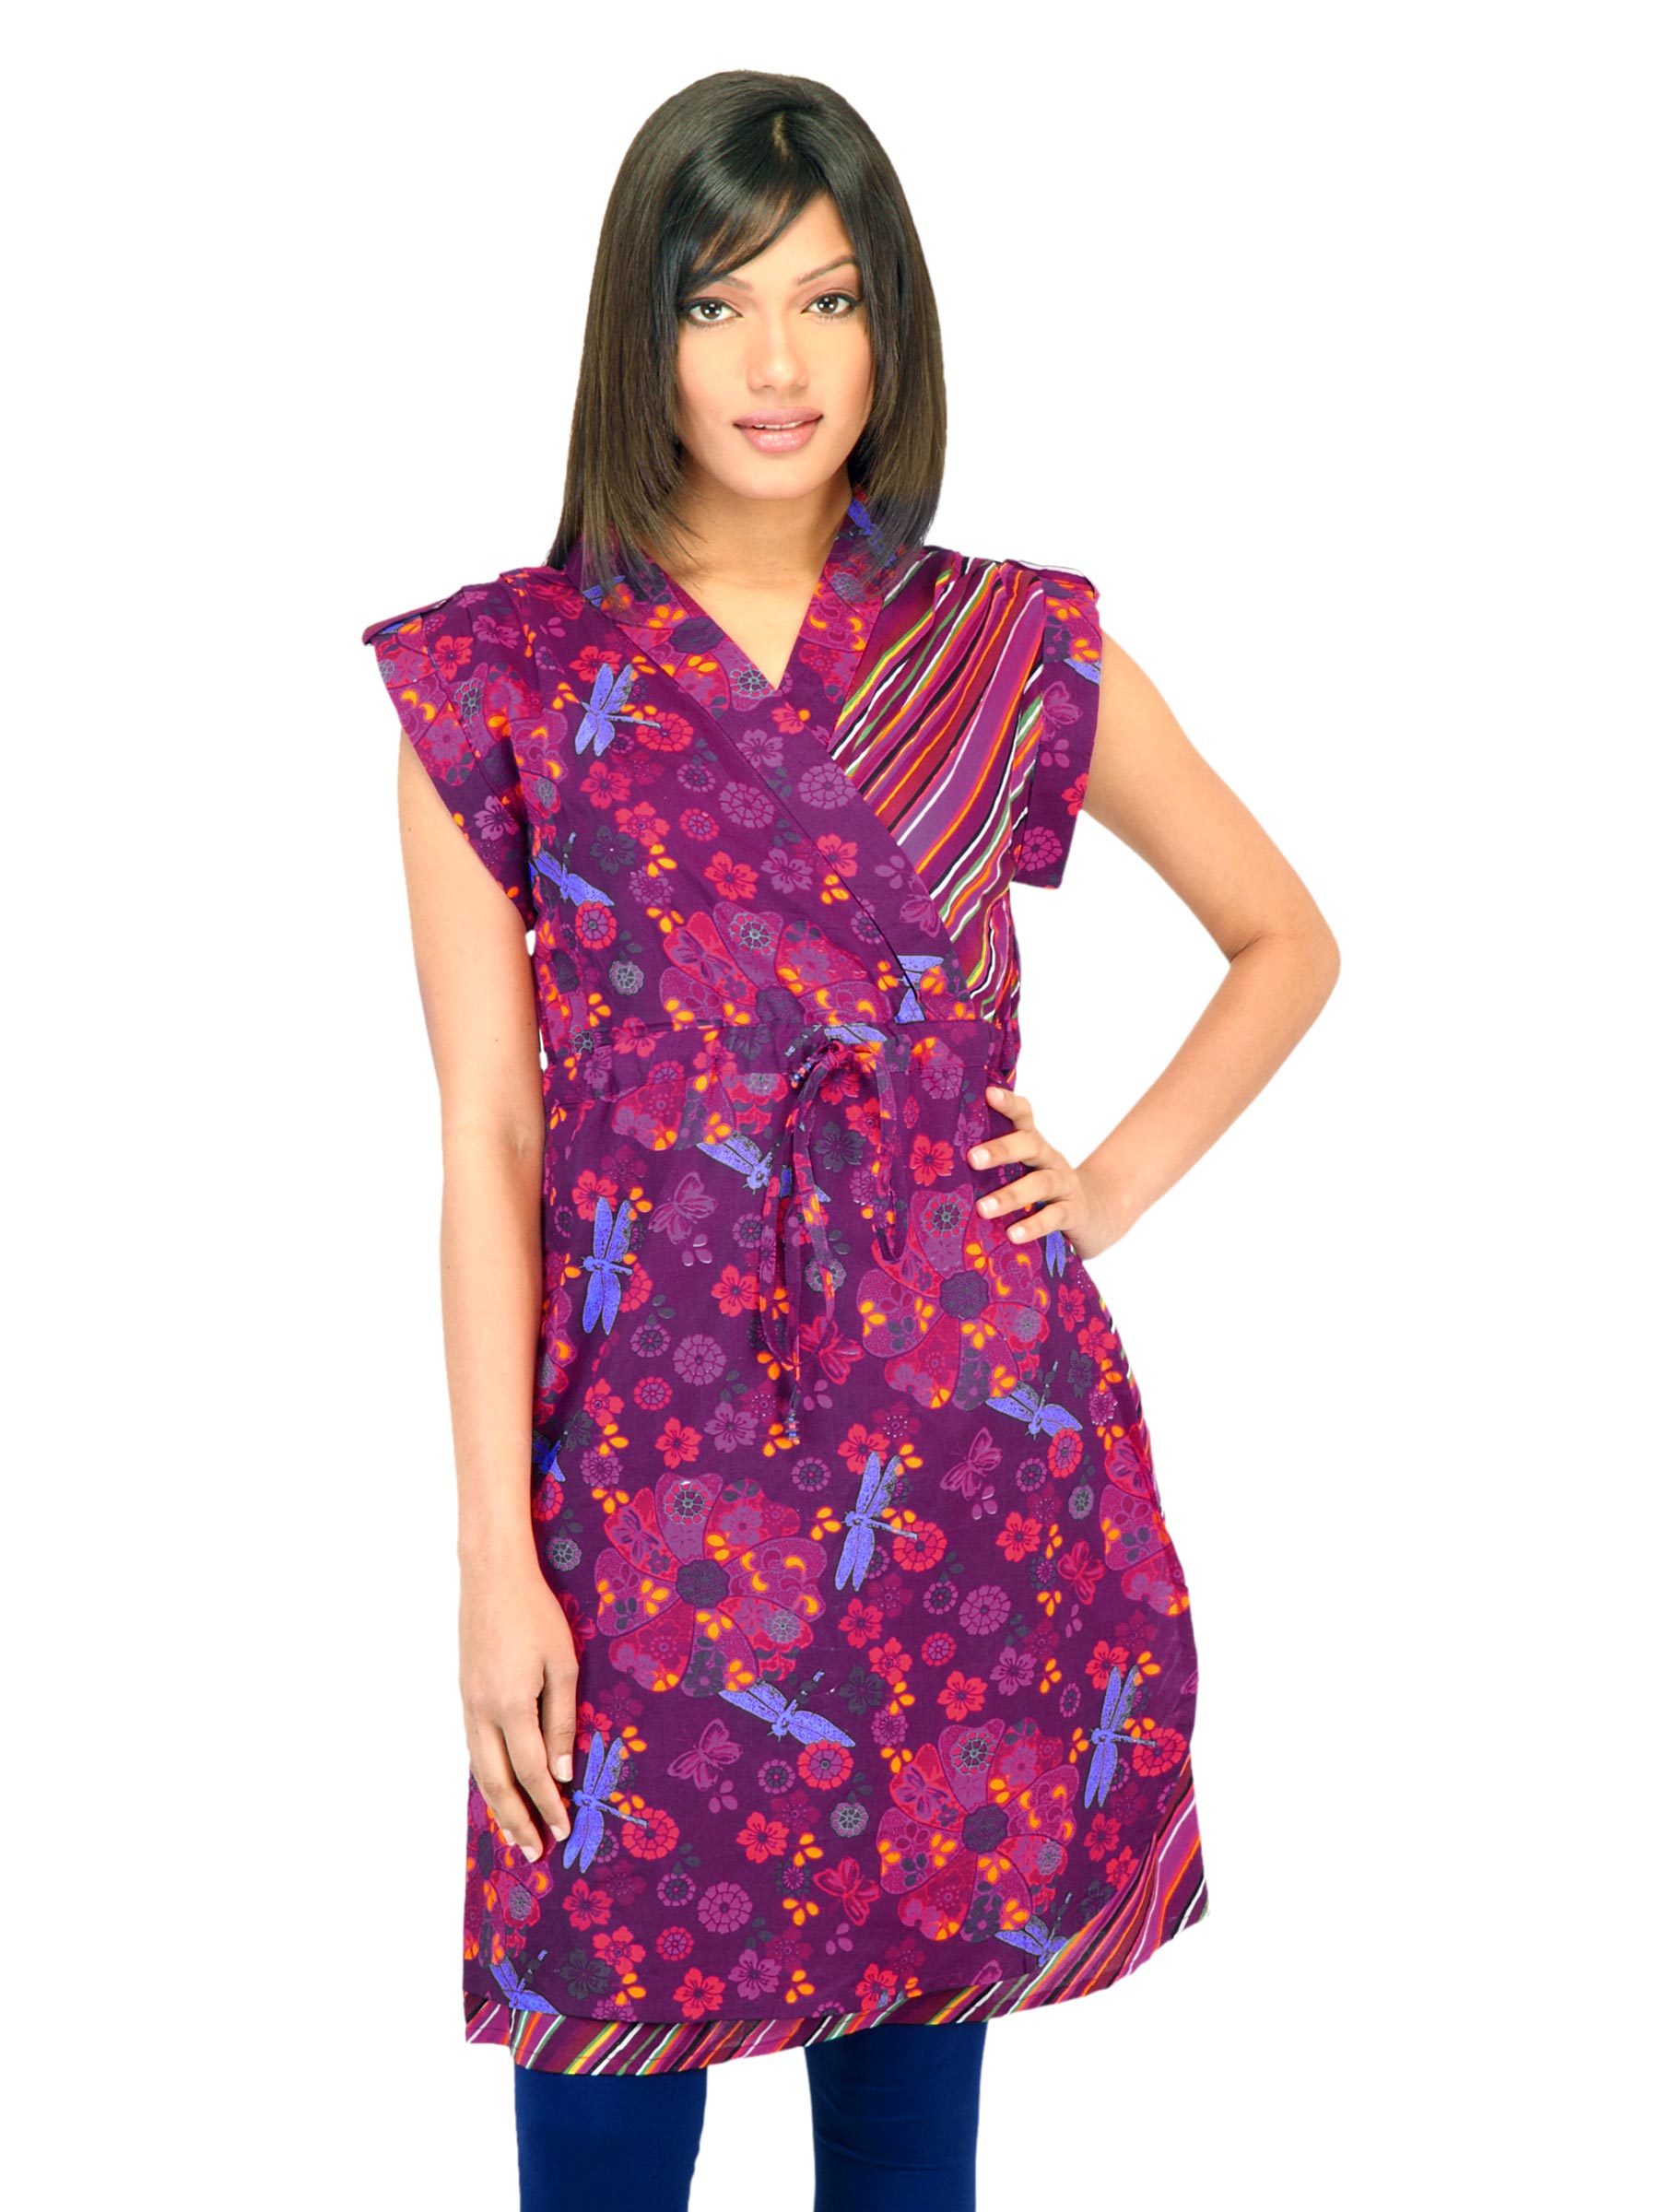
BIBA OUTLET Women Printed Multi Tunic
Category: Apparel / Topwear / Tunics
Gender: Women
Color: Pink
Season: Fall 2011
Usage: Ethnic